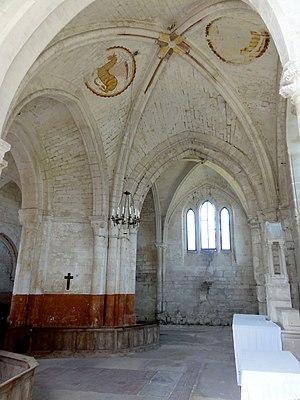
Chœur, vue vers le nord.
L'église Saint-Denis est une église catholique située à Mogneville, dans le département de l'Oise, en France. Elle est de style roman, sauf les chapelles latérales et la flèche, et ses éléments les plus anciens remontent au début du XIIᵉ siècle. Hormis quelques vestiges, il s'agit surtout des fonts baptismaux et du premier étage du clocher. Sinon, l'église date essentiellement des années 1130 / 1140, pour le transept et le chœur, et des années 1150 / 1160, pour la nef et les bas-côtés, qui ont été supprimés après 1764. Les parties orientales conservent quatre voûtes d'ogives antérieures à 1150, et l'église Saint-Denis s'inscrit ainsi dans un groupe d'une quarantaine d'églises dans le même cas au sein du département. Une autre particularité sont les demi-travées qui subsistent des anciennes absidioles en cul-de-four, qui ont été remplacées par des chapelles carrées gothiques au cours du XIIIᵉ siècle. La nef se caractérise par son importante hauteur et par sa corniche beauvaisine, mais est très sobre à l'intérieur. C'est surtout le clocher et son élégante flèche qui font la célébrité de l'église de Mogneville.